Multicultural families in South Korea

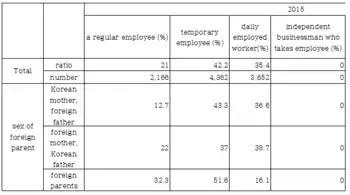

Statistical data about employment status of children of multicultural family shows that regular employee is 21%, temporary employee is 42.2%, day-to-day worker is 35.4%, independent businessman who takes employee is 0%, independent businessman who do not takes employee is 0.8%, unpaid family employee is 0.6% of the total. This shows that children of multicultural family have kind of job like temporary employee and day-to-day worker rather than job like permanent employee, stable job. According to statistical data, about the rate of day-to-day worker, children who both parents are foreigner is 16.1%, children who are grown by Korean mother and foreign father is 36.6%, and children who are grown by foreign mother and Korean father is 39.7%. It means that children who are grown by foreign parents can find more stable job and find job easily than other case.